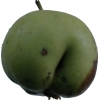
Label: Apple 12